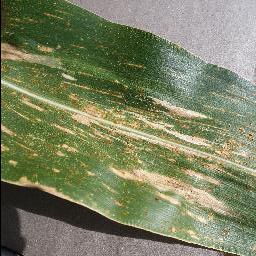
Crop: corn
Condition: (maize)_cercospora_spot_gray_spot